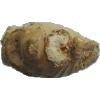
Label: ginger_root